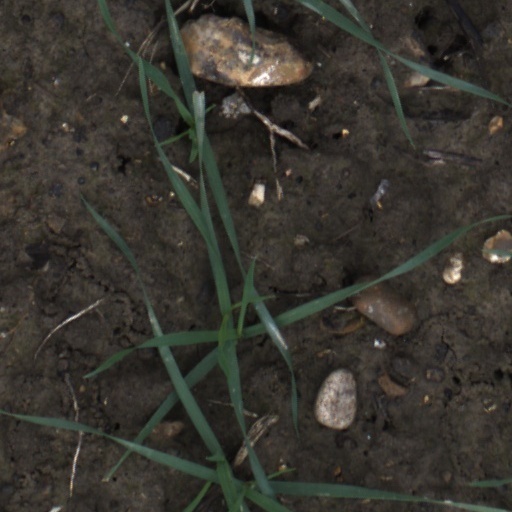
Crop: wheat